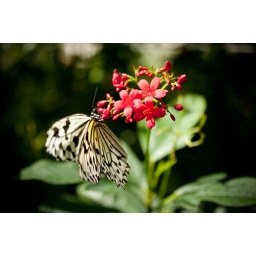
Pics from the butterfly house at the Nature museum in Lincoln Park, Chicago